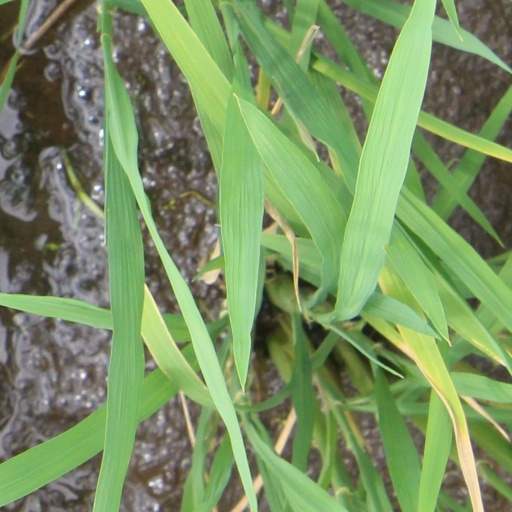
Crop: rice